Marie Dentière

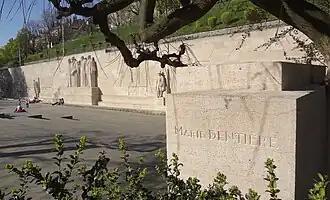
The only woman's name on the Reformation Wall in Geneva

Marie Dentière (–1561) was a Walloon Protestant reformer and theologian, who moved to Geneva. She played an active role in Genevan religion and politics, in the closure of Geneva's convents, and preaching with such reformers as John Calvin and William Farel. In addition to her writings on the Reformation, Dentière's writings seem to be a defense and propagation of the female perspective in the rapidly changing world. Her second husband, Antoine Froment, was also active in the reformation.